Autonomous University of Mexico State

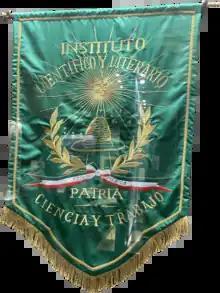
Banner of the Literary Institute of the State of Mexico

In the Institute, there were two emblematic characters: Ignacio Manuel Altamirano, and Ignacio Ramírez Calzada, El Nigromante. Like many other children, Altamirano received a municipal scholarship to study at the Institute. He was an intelligent indigenous child from the community of Tixtla, now state of Guerrero. At the Institute, he met Ignacio Ramírez, who had been invited to teach but would never become his professor, at least not formally.